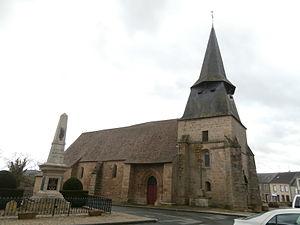
Eglise Saint Symphorien (Bussière-Dunoise)
L'église Saint-Symphorien est une église située à Bussière-Dunoise, dans le département français de la Creuse en France. Construite au XIIᵉ siècle, elle est inscrite au titre des monuments historiques en 1969.
Cet article recense les monuments historiques de la Creuse, en France.
Bussière-Dunoise est une commune française située dans le département de la Creuse en région Nouvelle-Aquitaine.